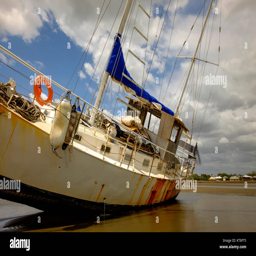
a yacht which broke its mooring and has run aground off a city